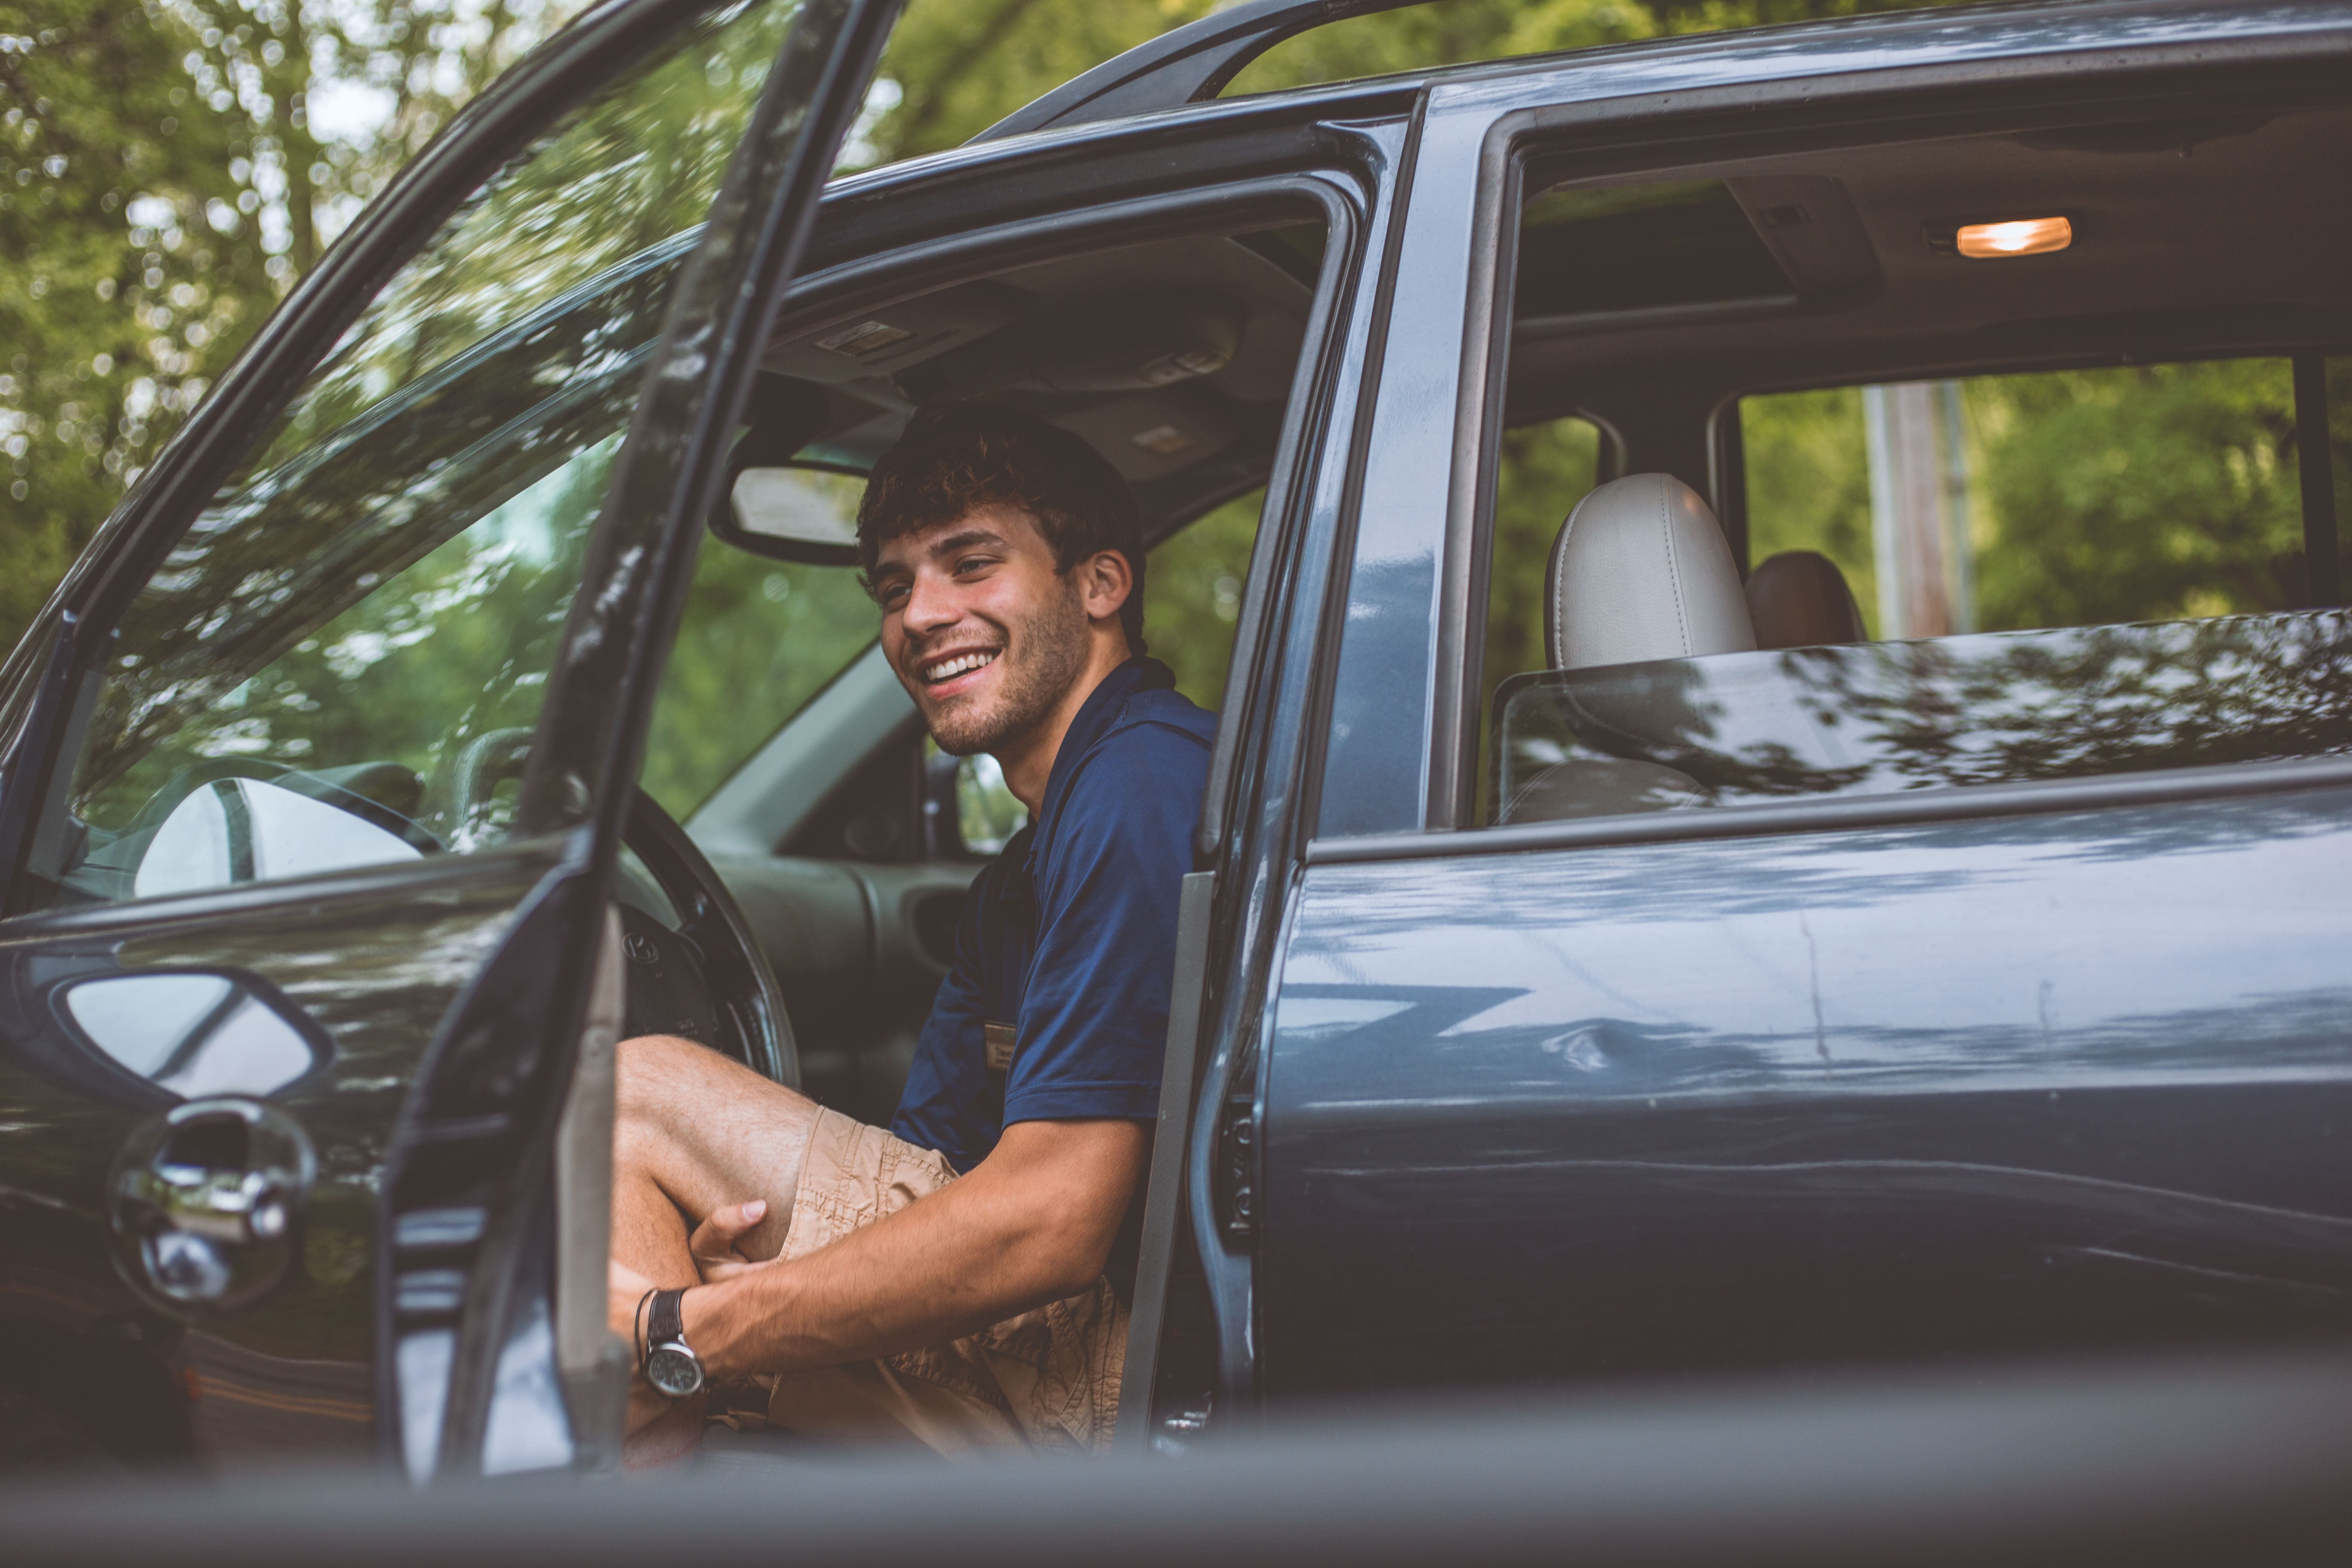
motor vehicle, vehicle door, vehicle, car, tree, automotive exterior, photography, auto part, family car, plant, minivan, automotive window part, driving